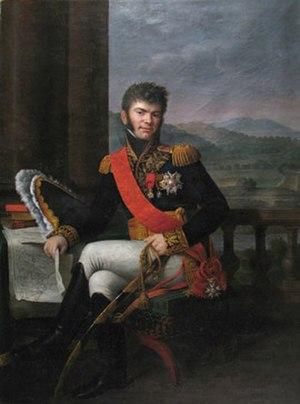
Le général de division baron Jacques-Antoine-Adrien Delort. Commandant en chef la cavalerie du corps du maréchal Suchet en Espagne, il s'illustre par ses coups d'éclats à Sagonte, Castalla et Ordal. Lors de la campagne de Belgique en 1815, il est à la tête d'une division de cuirassiers avec laquelle il charge à Ligny et Waterloo.
La bataille de Castalla se déroule le 13 avril 1813 à Castalla, au cours de la guerre d'Espagne, et oppose une armée anglo-hispano-sicilienne commandée par le lieutenant-général John Murray à l'armée française d'Aragon sous les ordres du maréchal Louis-Gabriel Suchet. Les troupes de Murray, installées sur une colline, repoussent avec succès les attaques françaises, obligeant Suchet à se retirer.
Jacques-Antoine-Adrien Delort né à Arbois Franche-Comté le 16 novembre 1773 et mort le 28 mars 1846 dans la même ville, est un général français du Premier Empire.